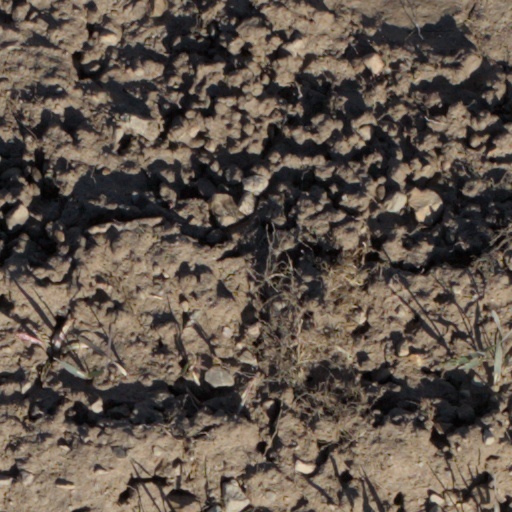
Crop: wheat